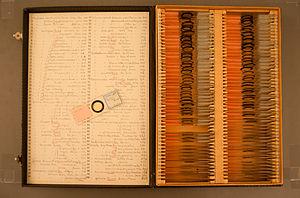
Penard - boite - 2
Le Muséum d'histoire naturelle de Genève est un établissement de recherche scientifique, de conservation du patrimoine naturel et historique, et de diffusion des savoirs. L'institution prend naissance à la fin du XVIIIᵉ siècle, et connaît plusieurs déménagements dans la ville de Genève avant de disposer de son bâtiment actuel, situé dans le parc de Malagnou. C'est le plus grand musée d'histoire naturelle de Suisse, gérant près de la moitié des collections du pays. Ces collections scientifiques regroupent l'héritage de naturalistes genevois comme Fatio, Forel, Jurine, Necker, Pictet, Saussure, mais aussi les collections d'autres grands naturalistes, comme les français Lamarck, Lunel et Delessert. Elles totalisent près de 15 millions de spécimens, dont quelques dizaines de milliers de types qui leur donnent une importance internationale. Elles sont continuellement enrichies par les missions de terrain effectuées par les chercheurs travaillant dans l'institution, qui décrivent une cinquantaine de nouvelles espèces par année. Le muséum de Genève édite depuis sa fondation en 1893 la Revue suisse de Zoologie, ainsi que la Revue de Paléobiologie fondée en 1982.
Eugène Penard, né à Genève le 16 septembre 1855 et mort le 5 janvier 1954, est un biologiste et systématicien suisse.